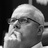
Emotion: sad